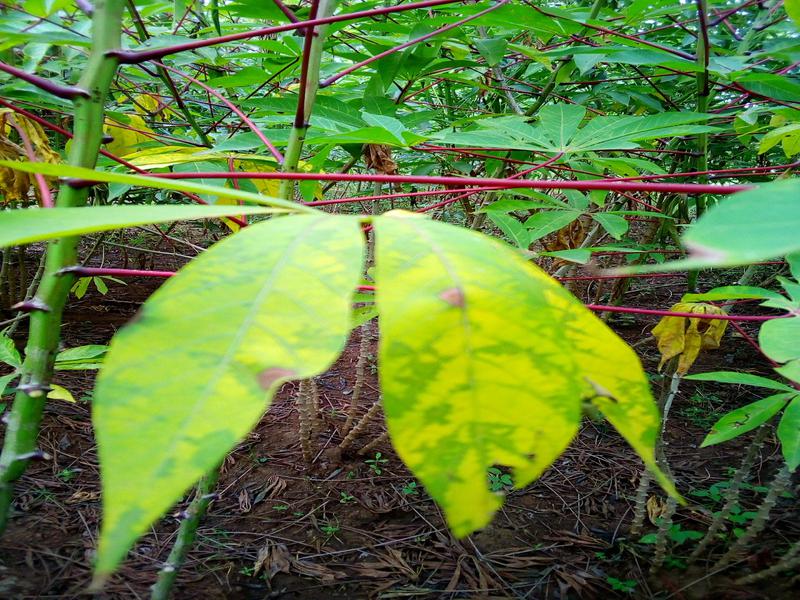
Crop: cassava
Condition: brown_streak_disease